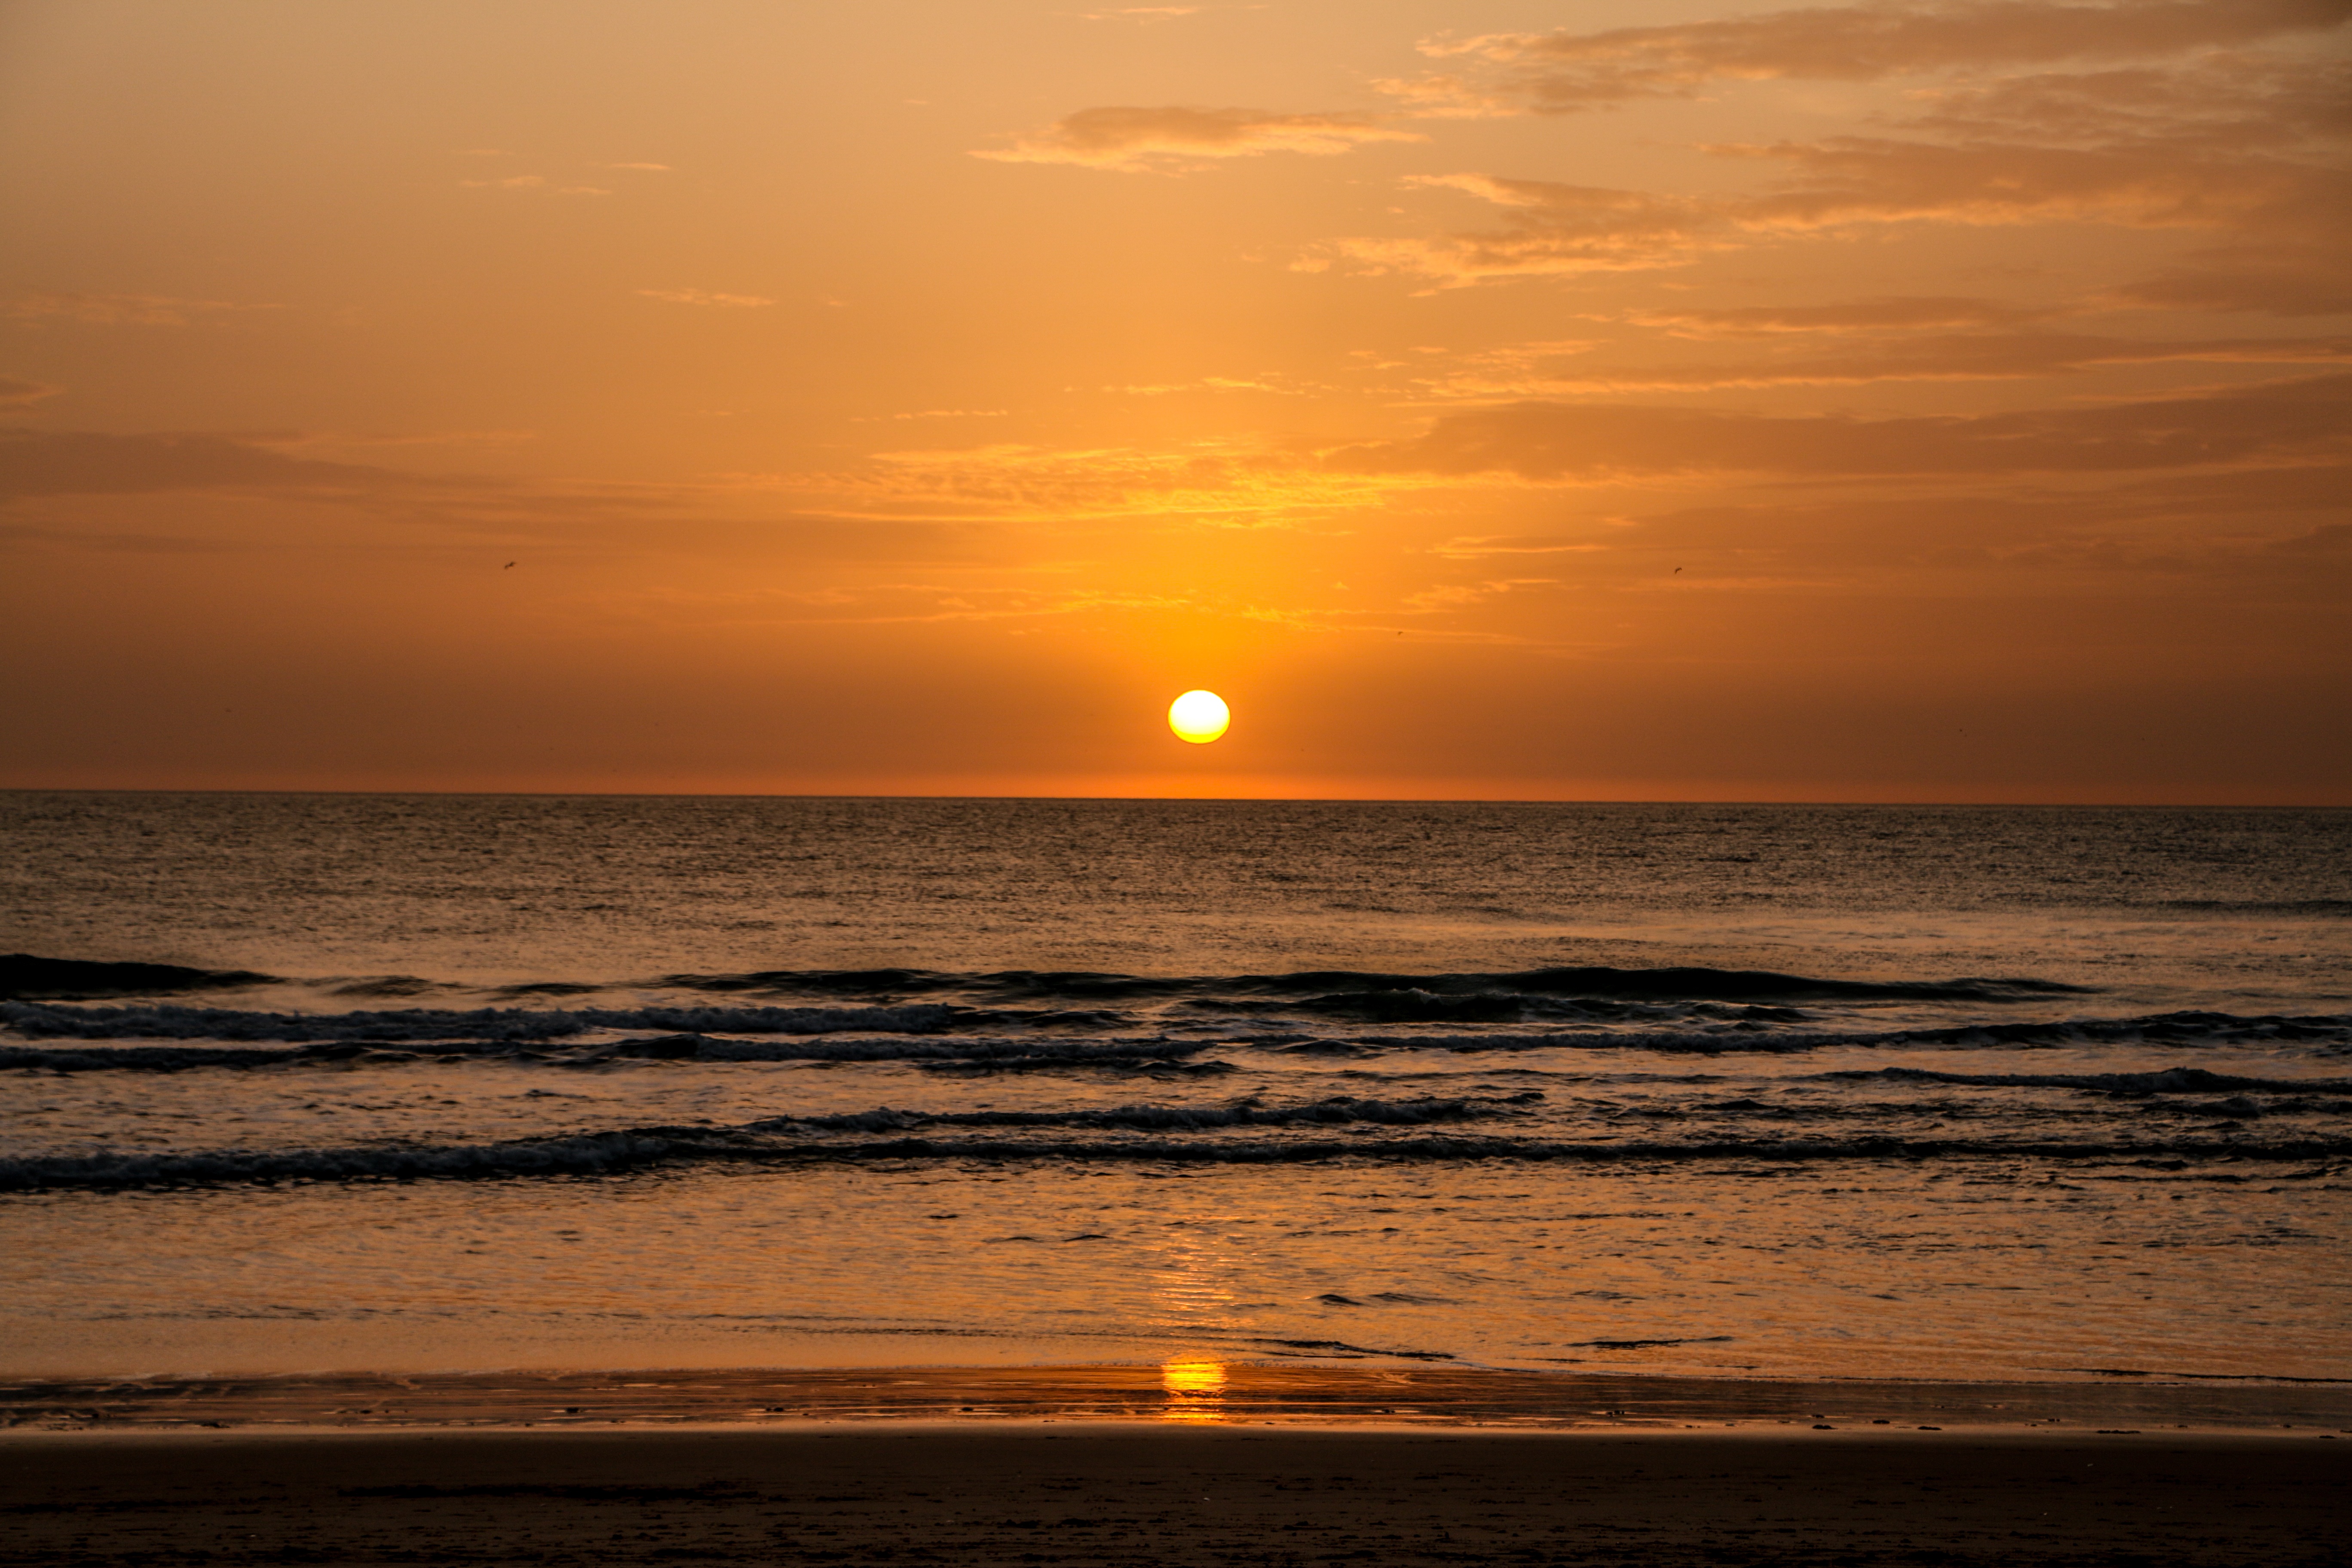
beach, sea, coast, sand, ocean, horizon, sun, sunrise, sunset, sunlight, morning, shore, wave, dawn, dusk, evening, body of water, afterglow, orange sky, wind wave